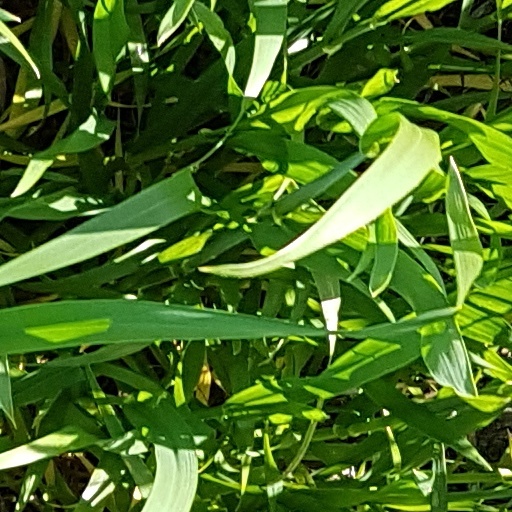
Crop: wheat